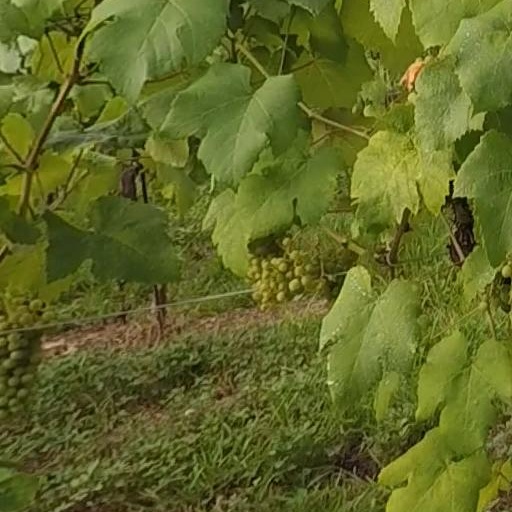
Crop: grape